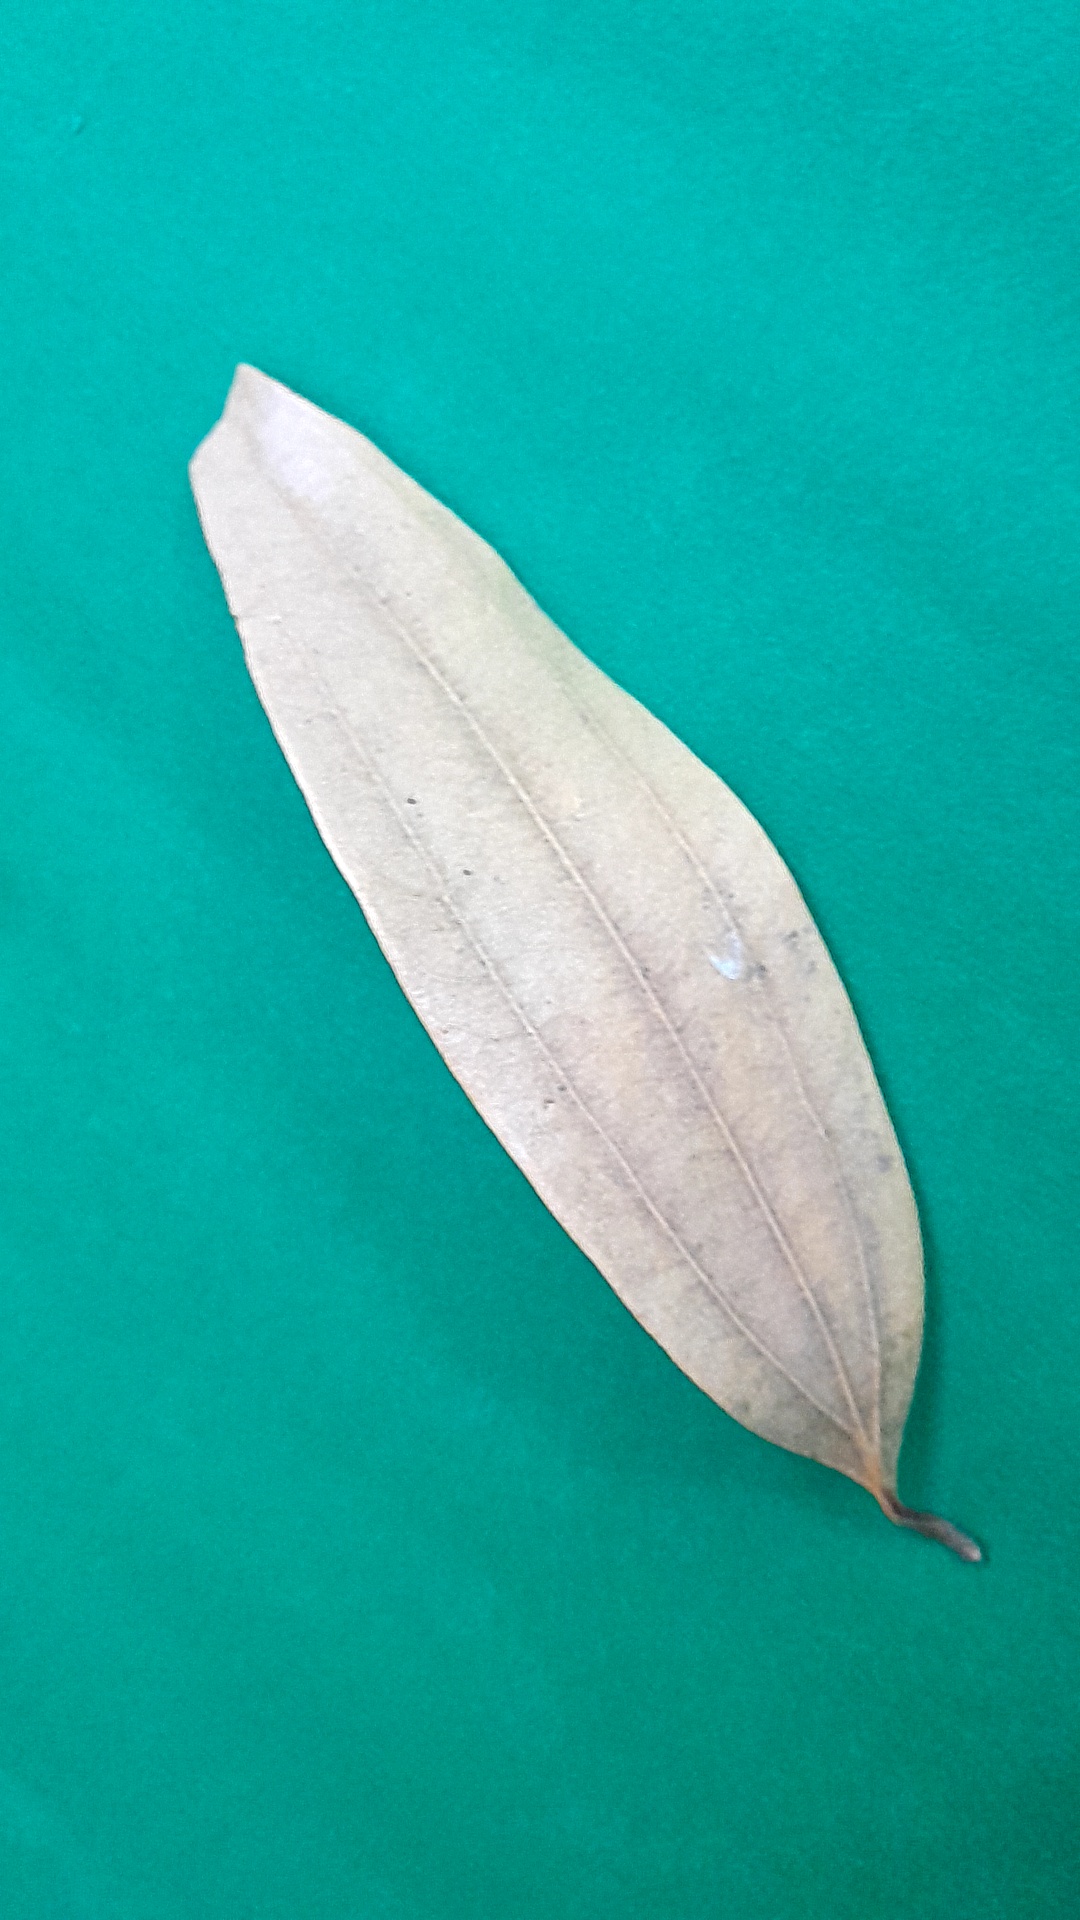
Label: Dry Leaf